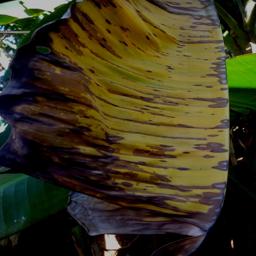
Label: MALBHOG LEAF